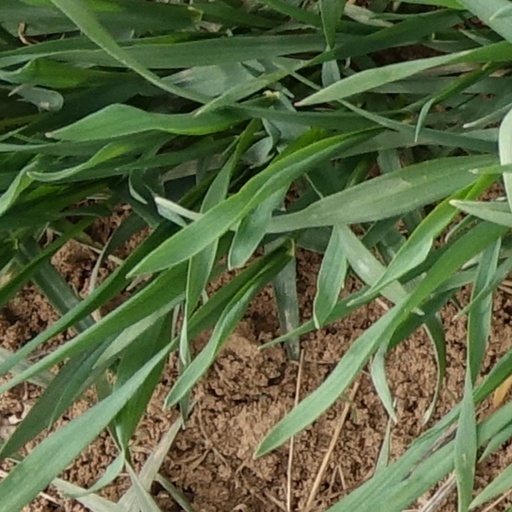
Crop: wheat